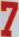
Number: 7